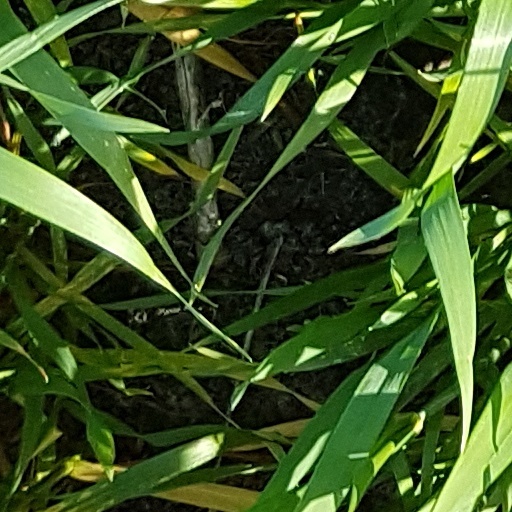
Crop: wheat